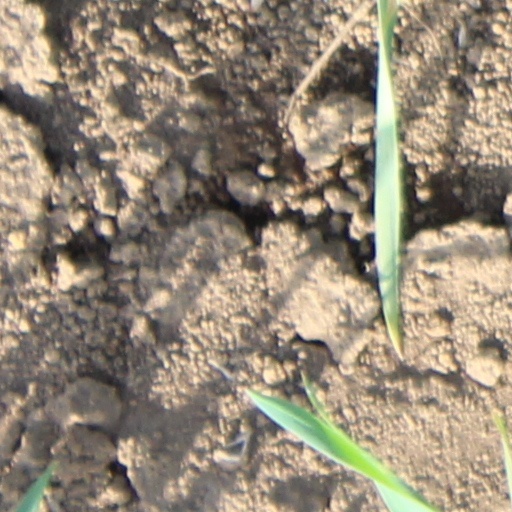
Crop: wheat